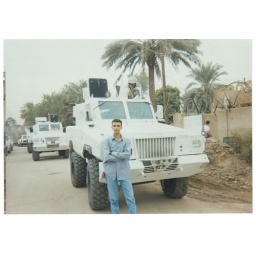
armed car for blackwater in team house in green zone